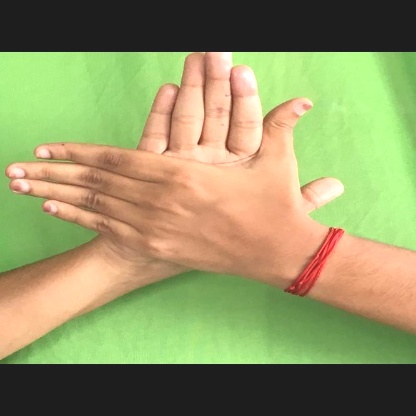
Mudra: Chakra